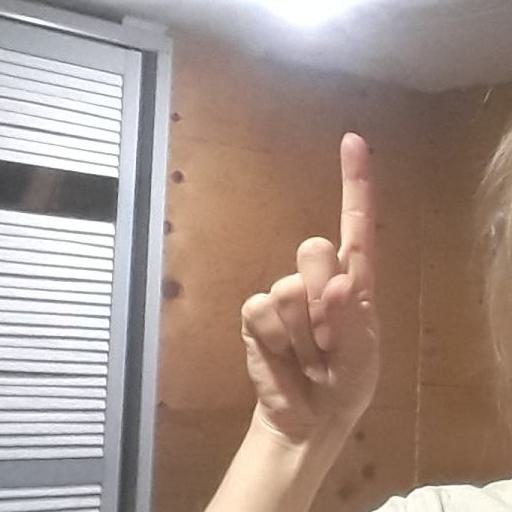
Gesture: one